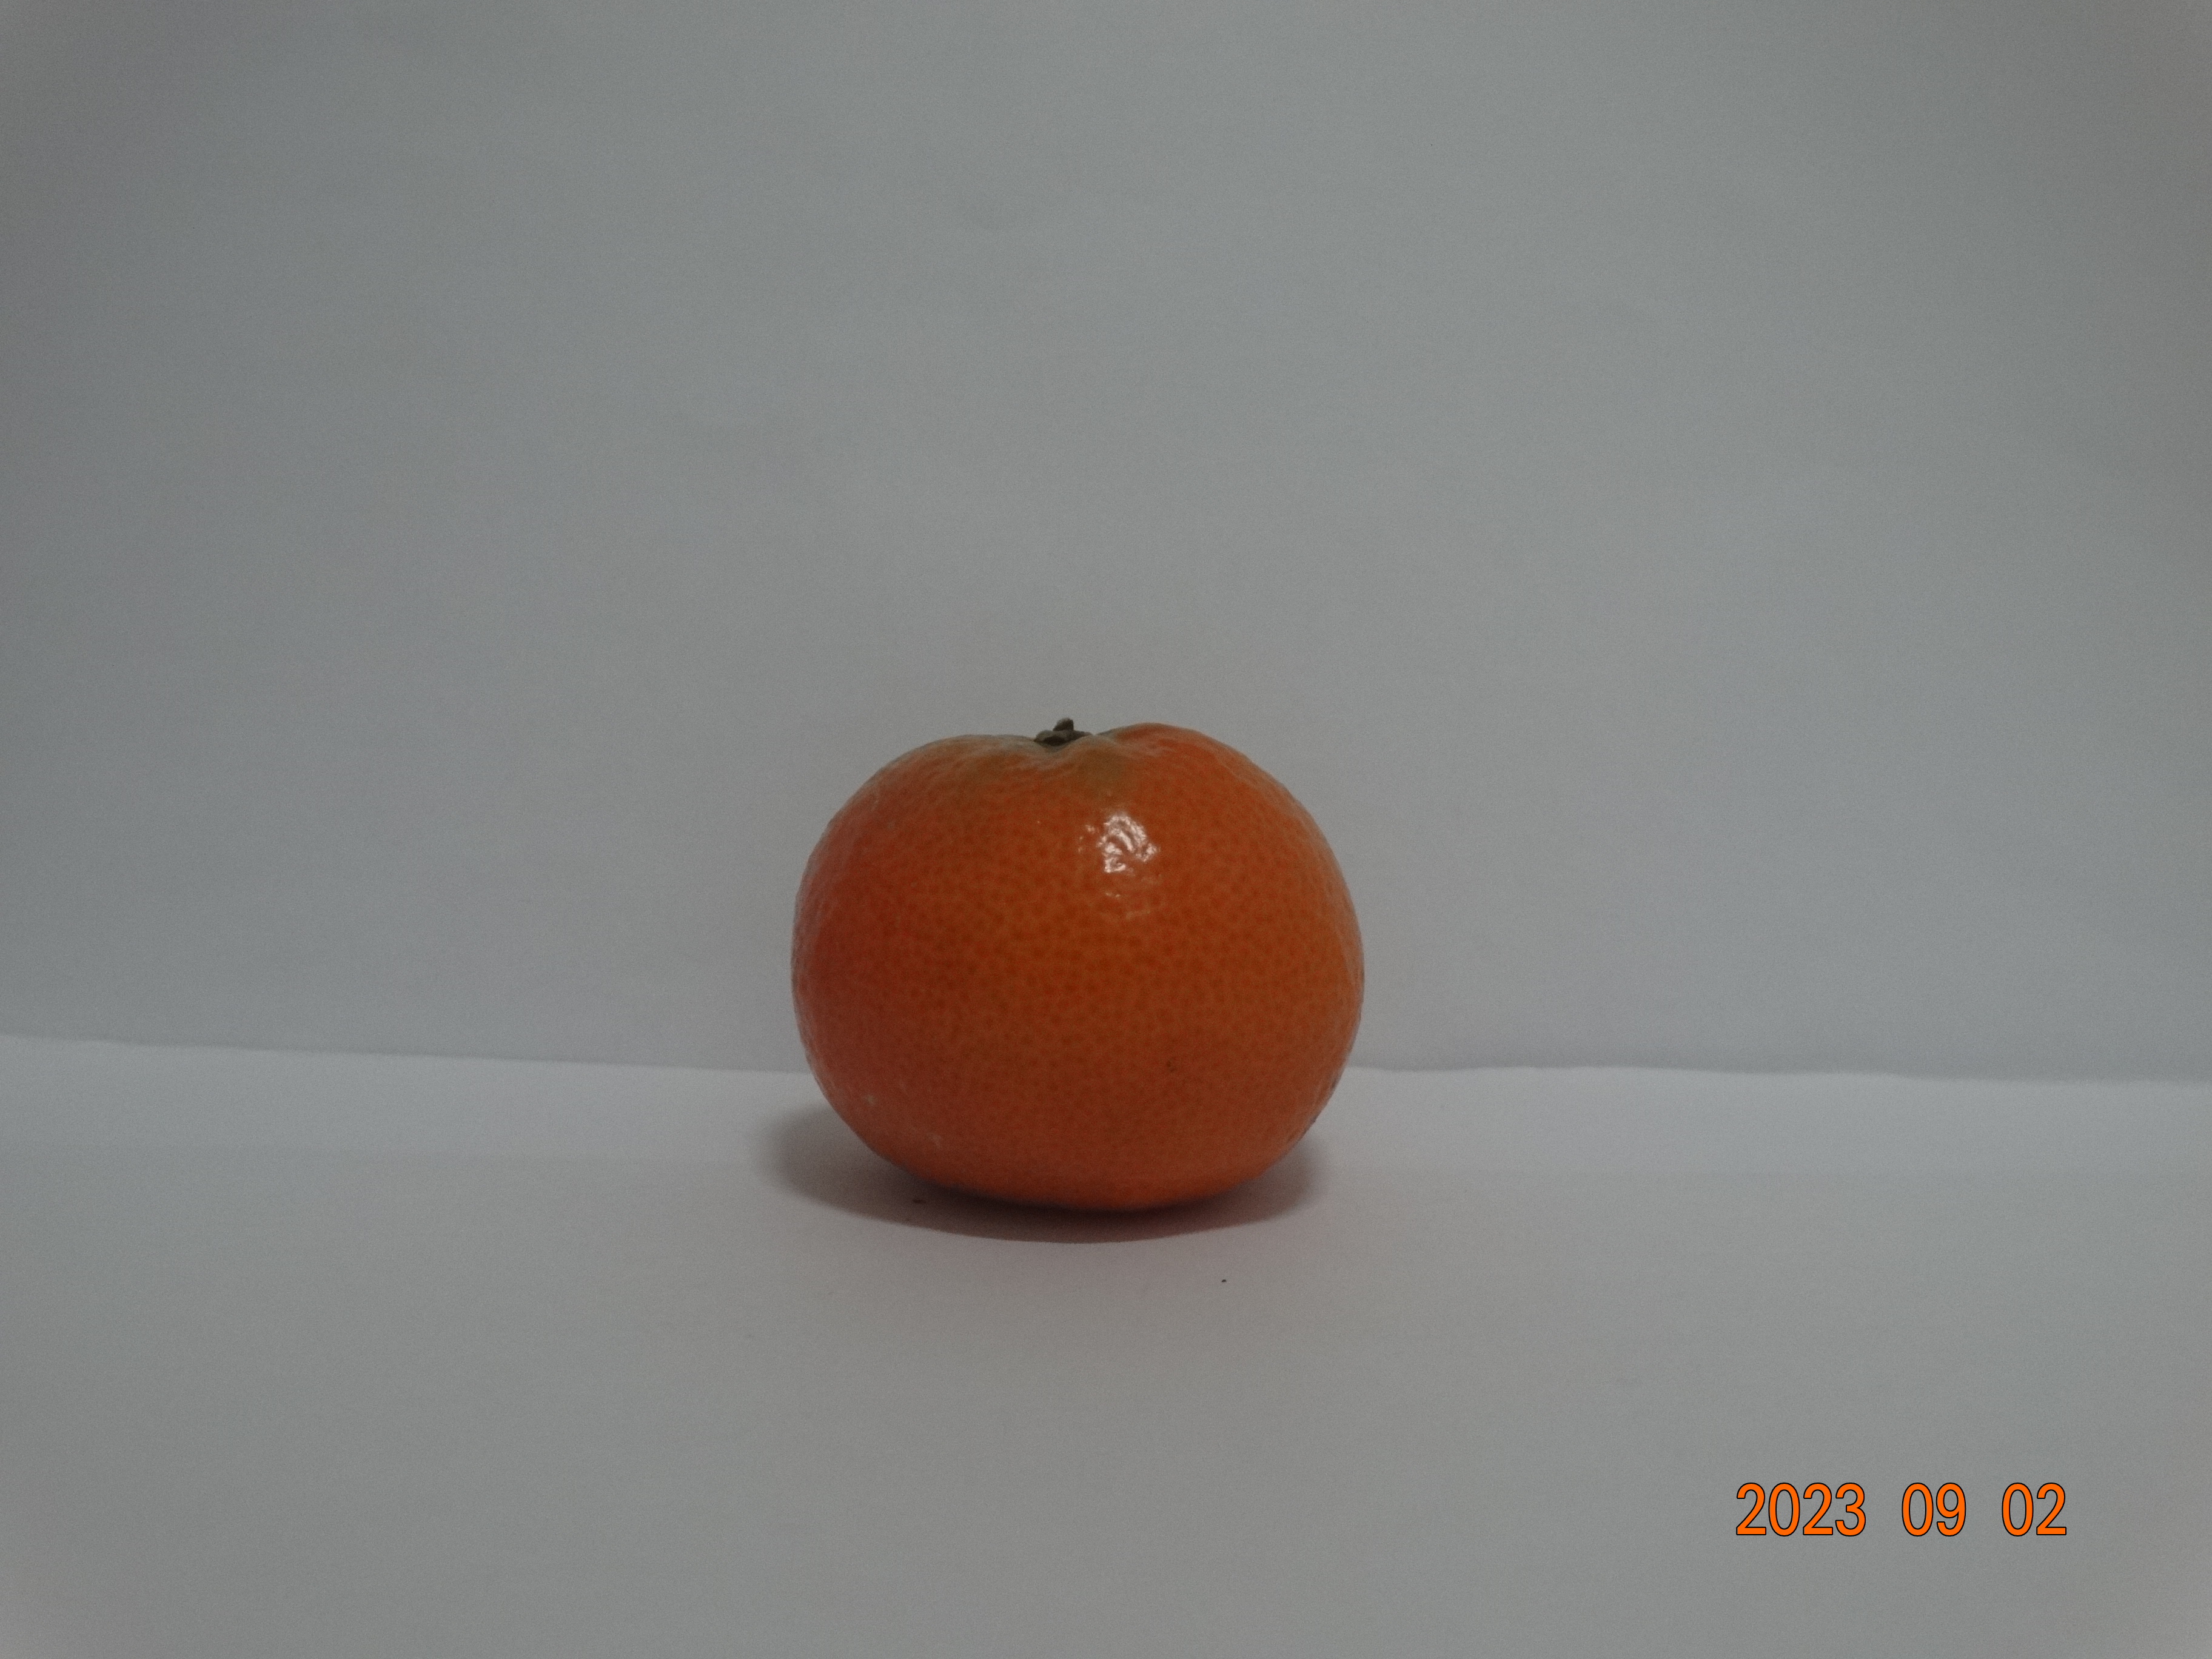
Citrus fruit variety: tangerine